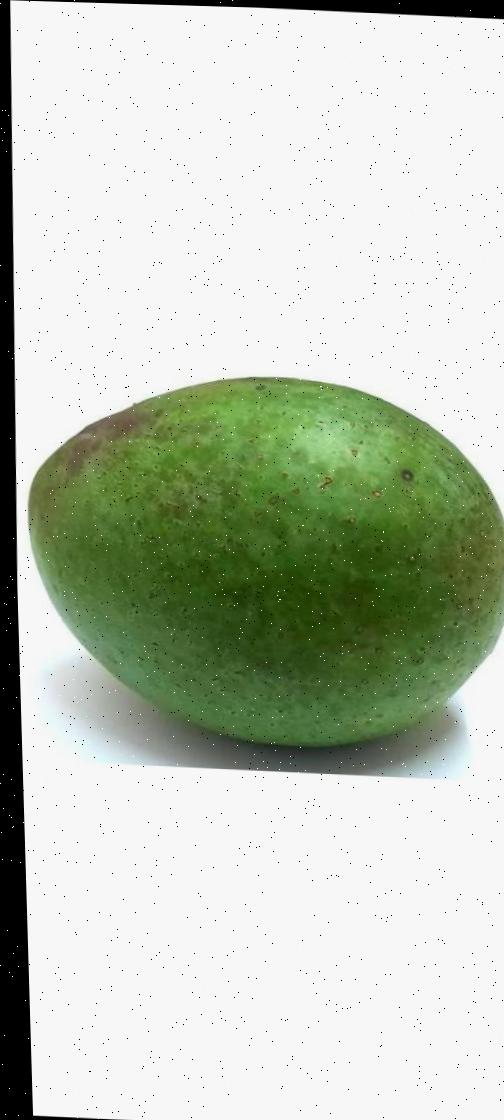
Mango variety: Ashshina Zhinuk